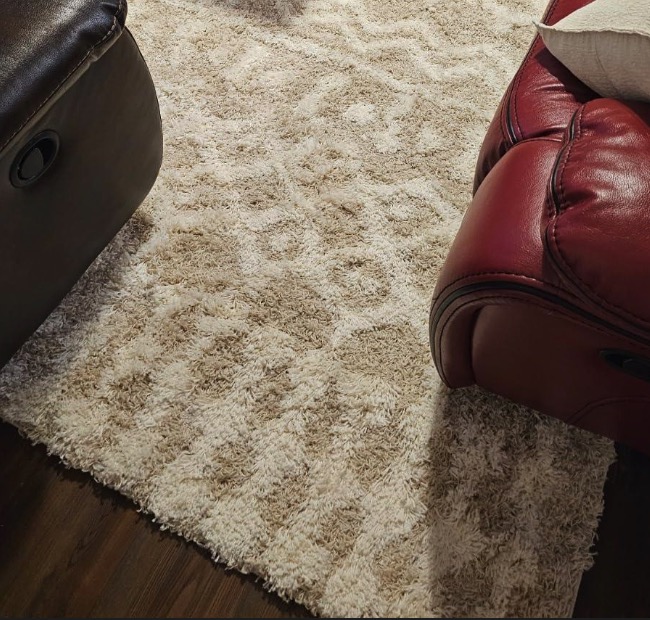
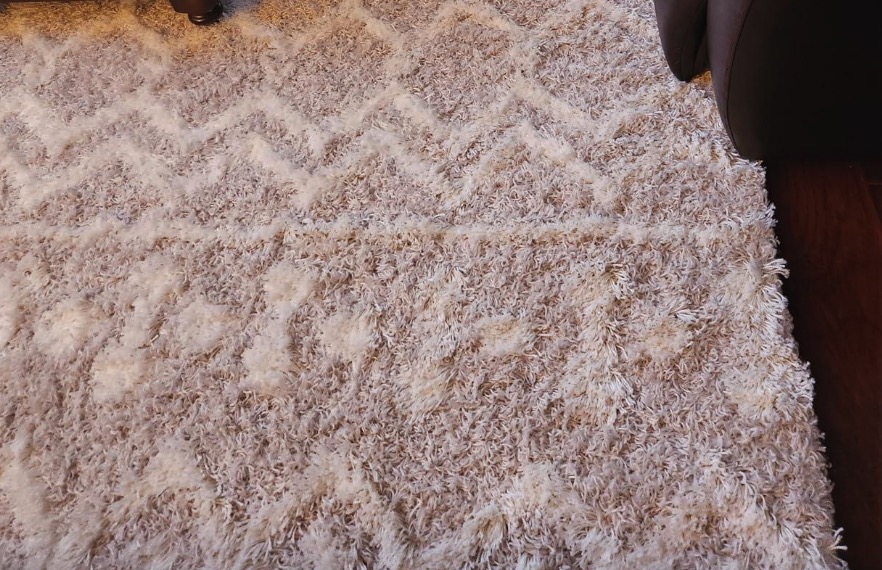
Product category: misc
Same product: yes